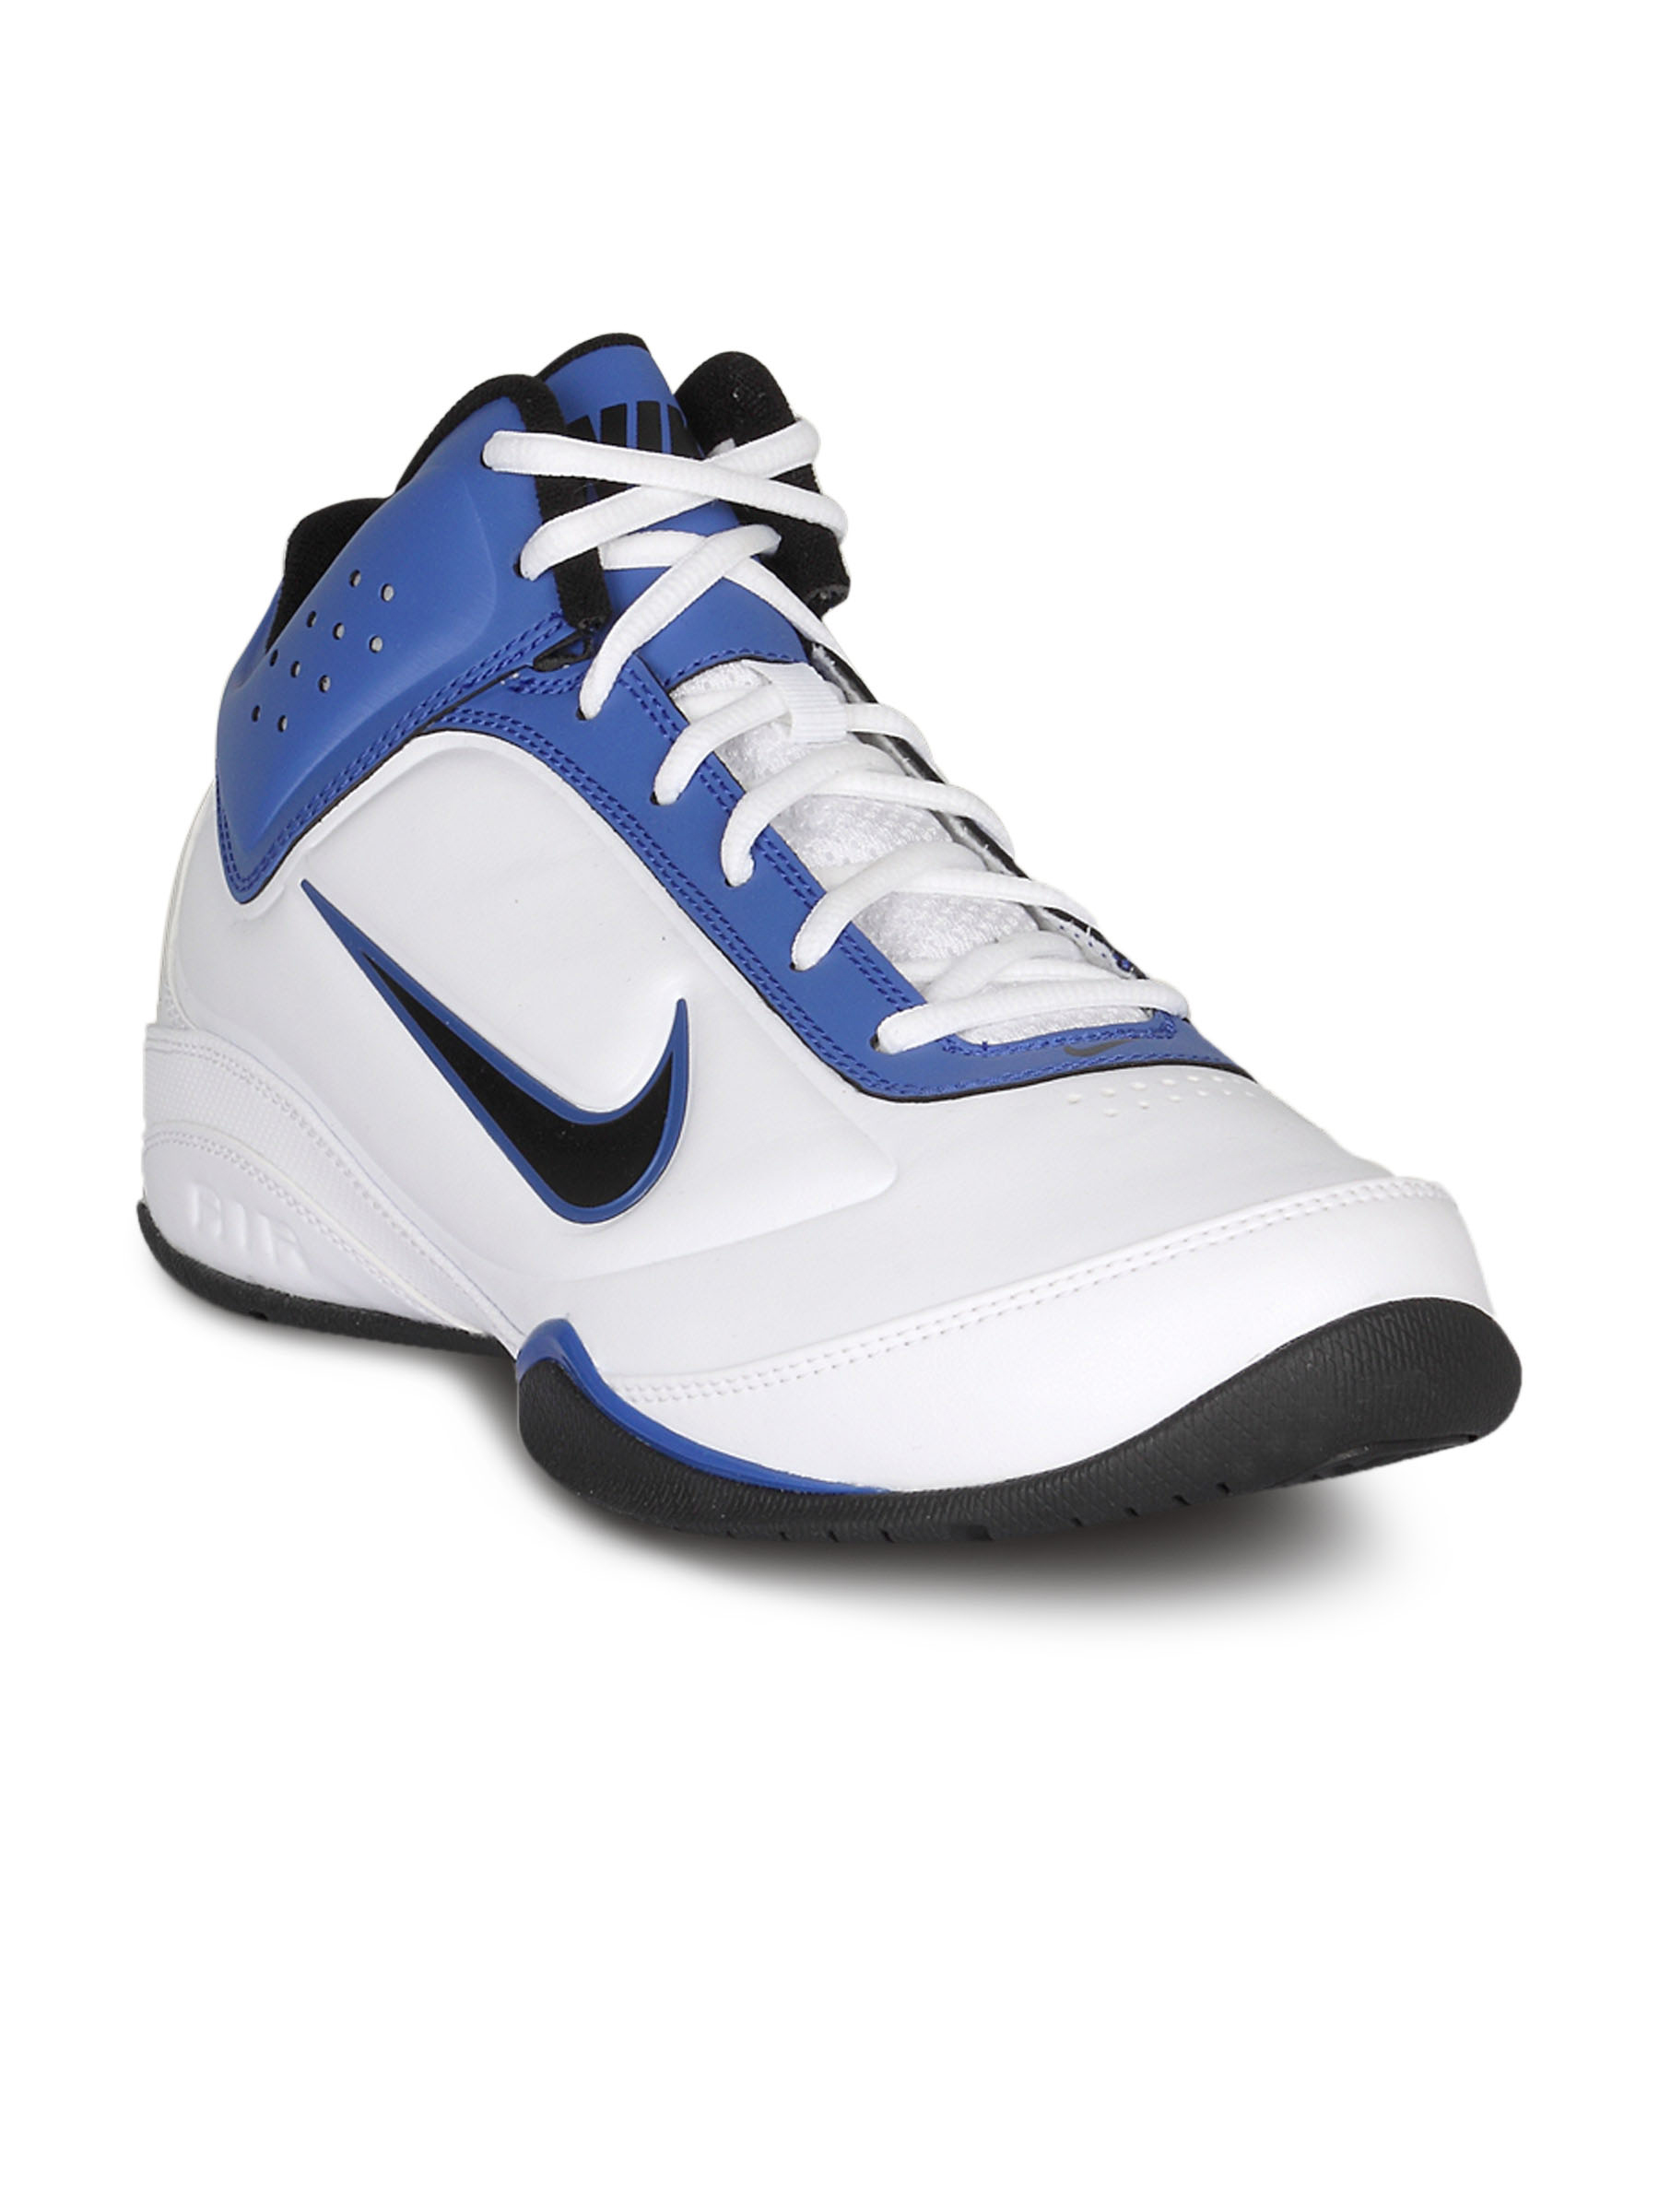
Nike Men Air Fligh Showup White Shoe
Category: Footwear / Shoes / Sports Shoes
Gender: Men
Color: White
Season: Summer 2011
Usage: Sports